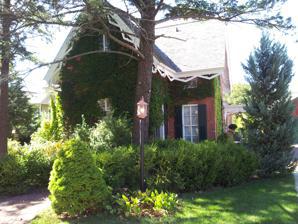
Building: Gen. James Bintliff House
Country: United States of America
Year built: 1858
Historic house in Wisconsin, United States United States historic place Gen. James Bintliff House U.S. National Register of Historic Places Show map of Wisconsin Show map of the United States Location 723 18th Ave. Monroe, Wisconsin Coordinates 42°36′15″N 89°38′15″W / 42.60417°N 89.63750°W / 42.60417; -89.63750 Area 0.33 acres (0.13 ha) Built 1858 Architectural style Gothic Revival NRHP reference No. 79000080 Added to NRHP May 14, 1979 The Gen. James Bintliff House was built in 1858 in Monroe, Wisconsin , United States. It was added to the National Register of Historic Places in 1979. Description and history James Bintliff had immigrated from England around 1841, worked in wool factories in New York, and moved to Monroe in 1853. There he worked as a bookkeeper in a dry goods store, as a bank cashier, and as register of deeds . In 1859, he began practice as a lawyer. In 1860 he and a partner bought the Monroe Sentinel . Bintliff helped organize the Republican Party , he was against slavery , and in 1862 he raised an infantry company which was captured in the Battle of Thompson's Station in Tennessee. After release from imprisonment, Bintliff recruited the 38th Wisconsin Volunteer Infantry Regiment and commanded three regiments in the Third Battle of Petersburg . For distinguished service there, Bintliff was nominated by President Andrew Johnson on January 13, 1866, and confirmed by the U.S. Senate on March 12, 1866, for appointment to the rank of brevet brigadier general of volunteers, to rank from April 2, 1865. Bintliff's house in Monroe is in Gothic Revival style, characterized by the steep roof, the tall windows, and the elaborate bargeboards on the gables. The walls are brick, on a brick foundation. Parts of the house are lit by 9-foot French windows . Inside are a fireplace, a porcelain and glass chandelier in the dining room, and a spiral staircase. Bintliff lived in the house until around 1870. After him, N. C. Twining, the head of local schools lived there, then the Henry Pick family. In 1960 the Hamiltons of the Monroe Evening Times bought the house, and in this house E.C. Hamilton wrote about the history and architecture of Monroe. The NRHP nomination describes the Bintliff house as "Monroe's best domestic example of Gothic Revival style." References